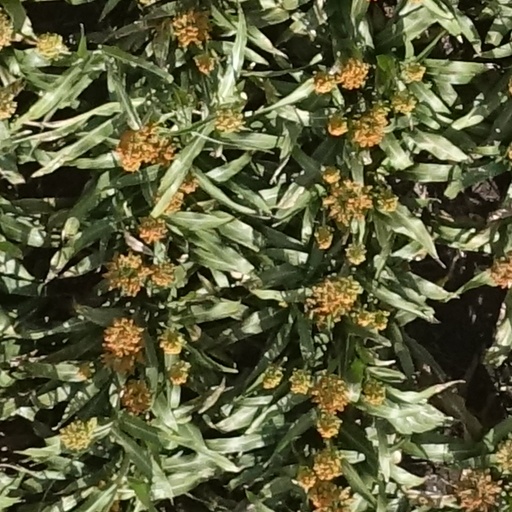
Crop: sorghum